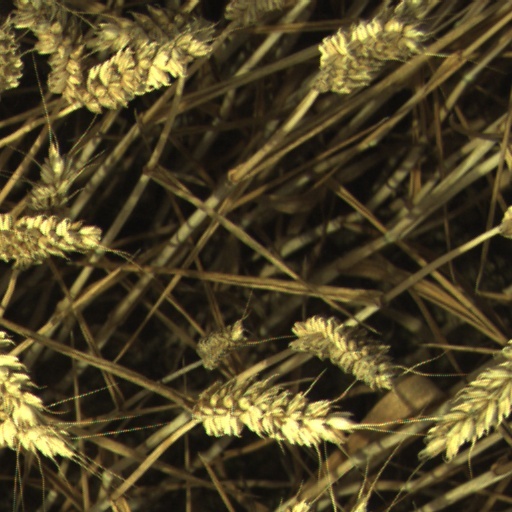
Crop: wheat